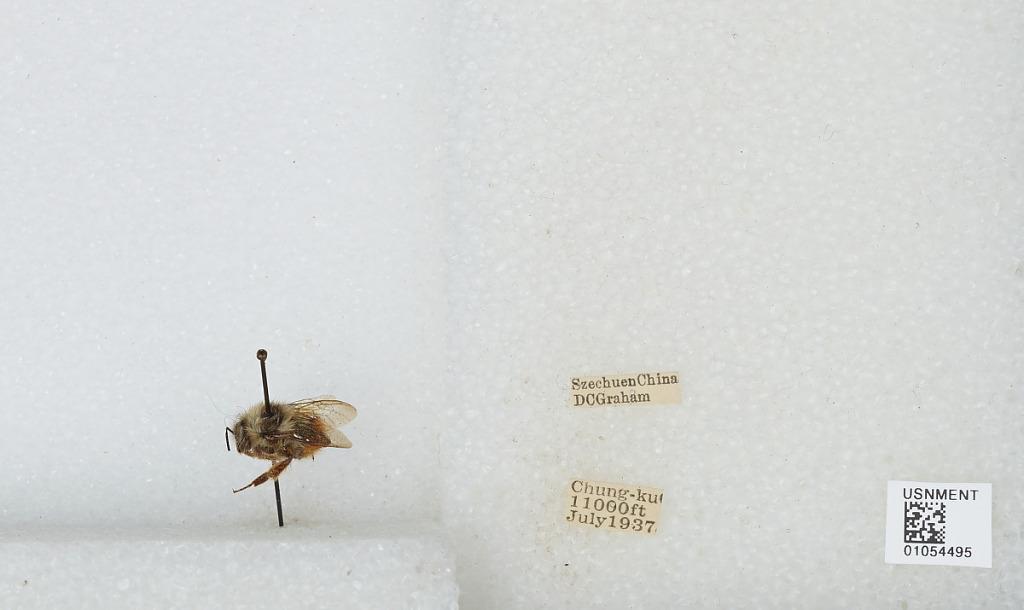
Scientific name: Bombus sp.
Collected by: D. Graham
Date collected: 1937-7-
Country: China
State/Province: Sichaun
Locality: Chung-ku